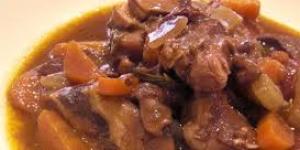
estofado de oveja al bonilla